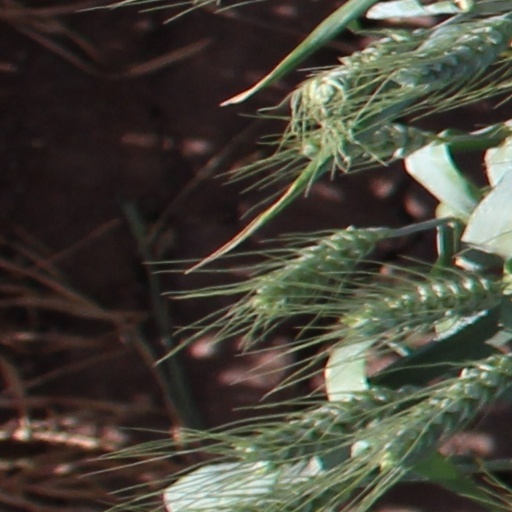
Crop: wheat